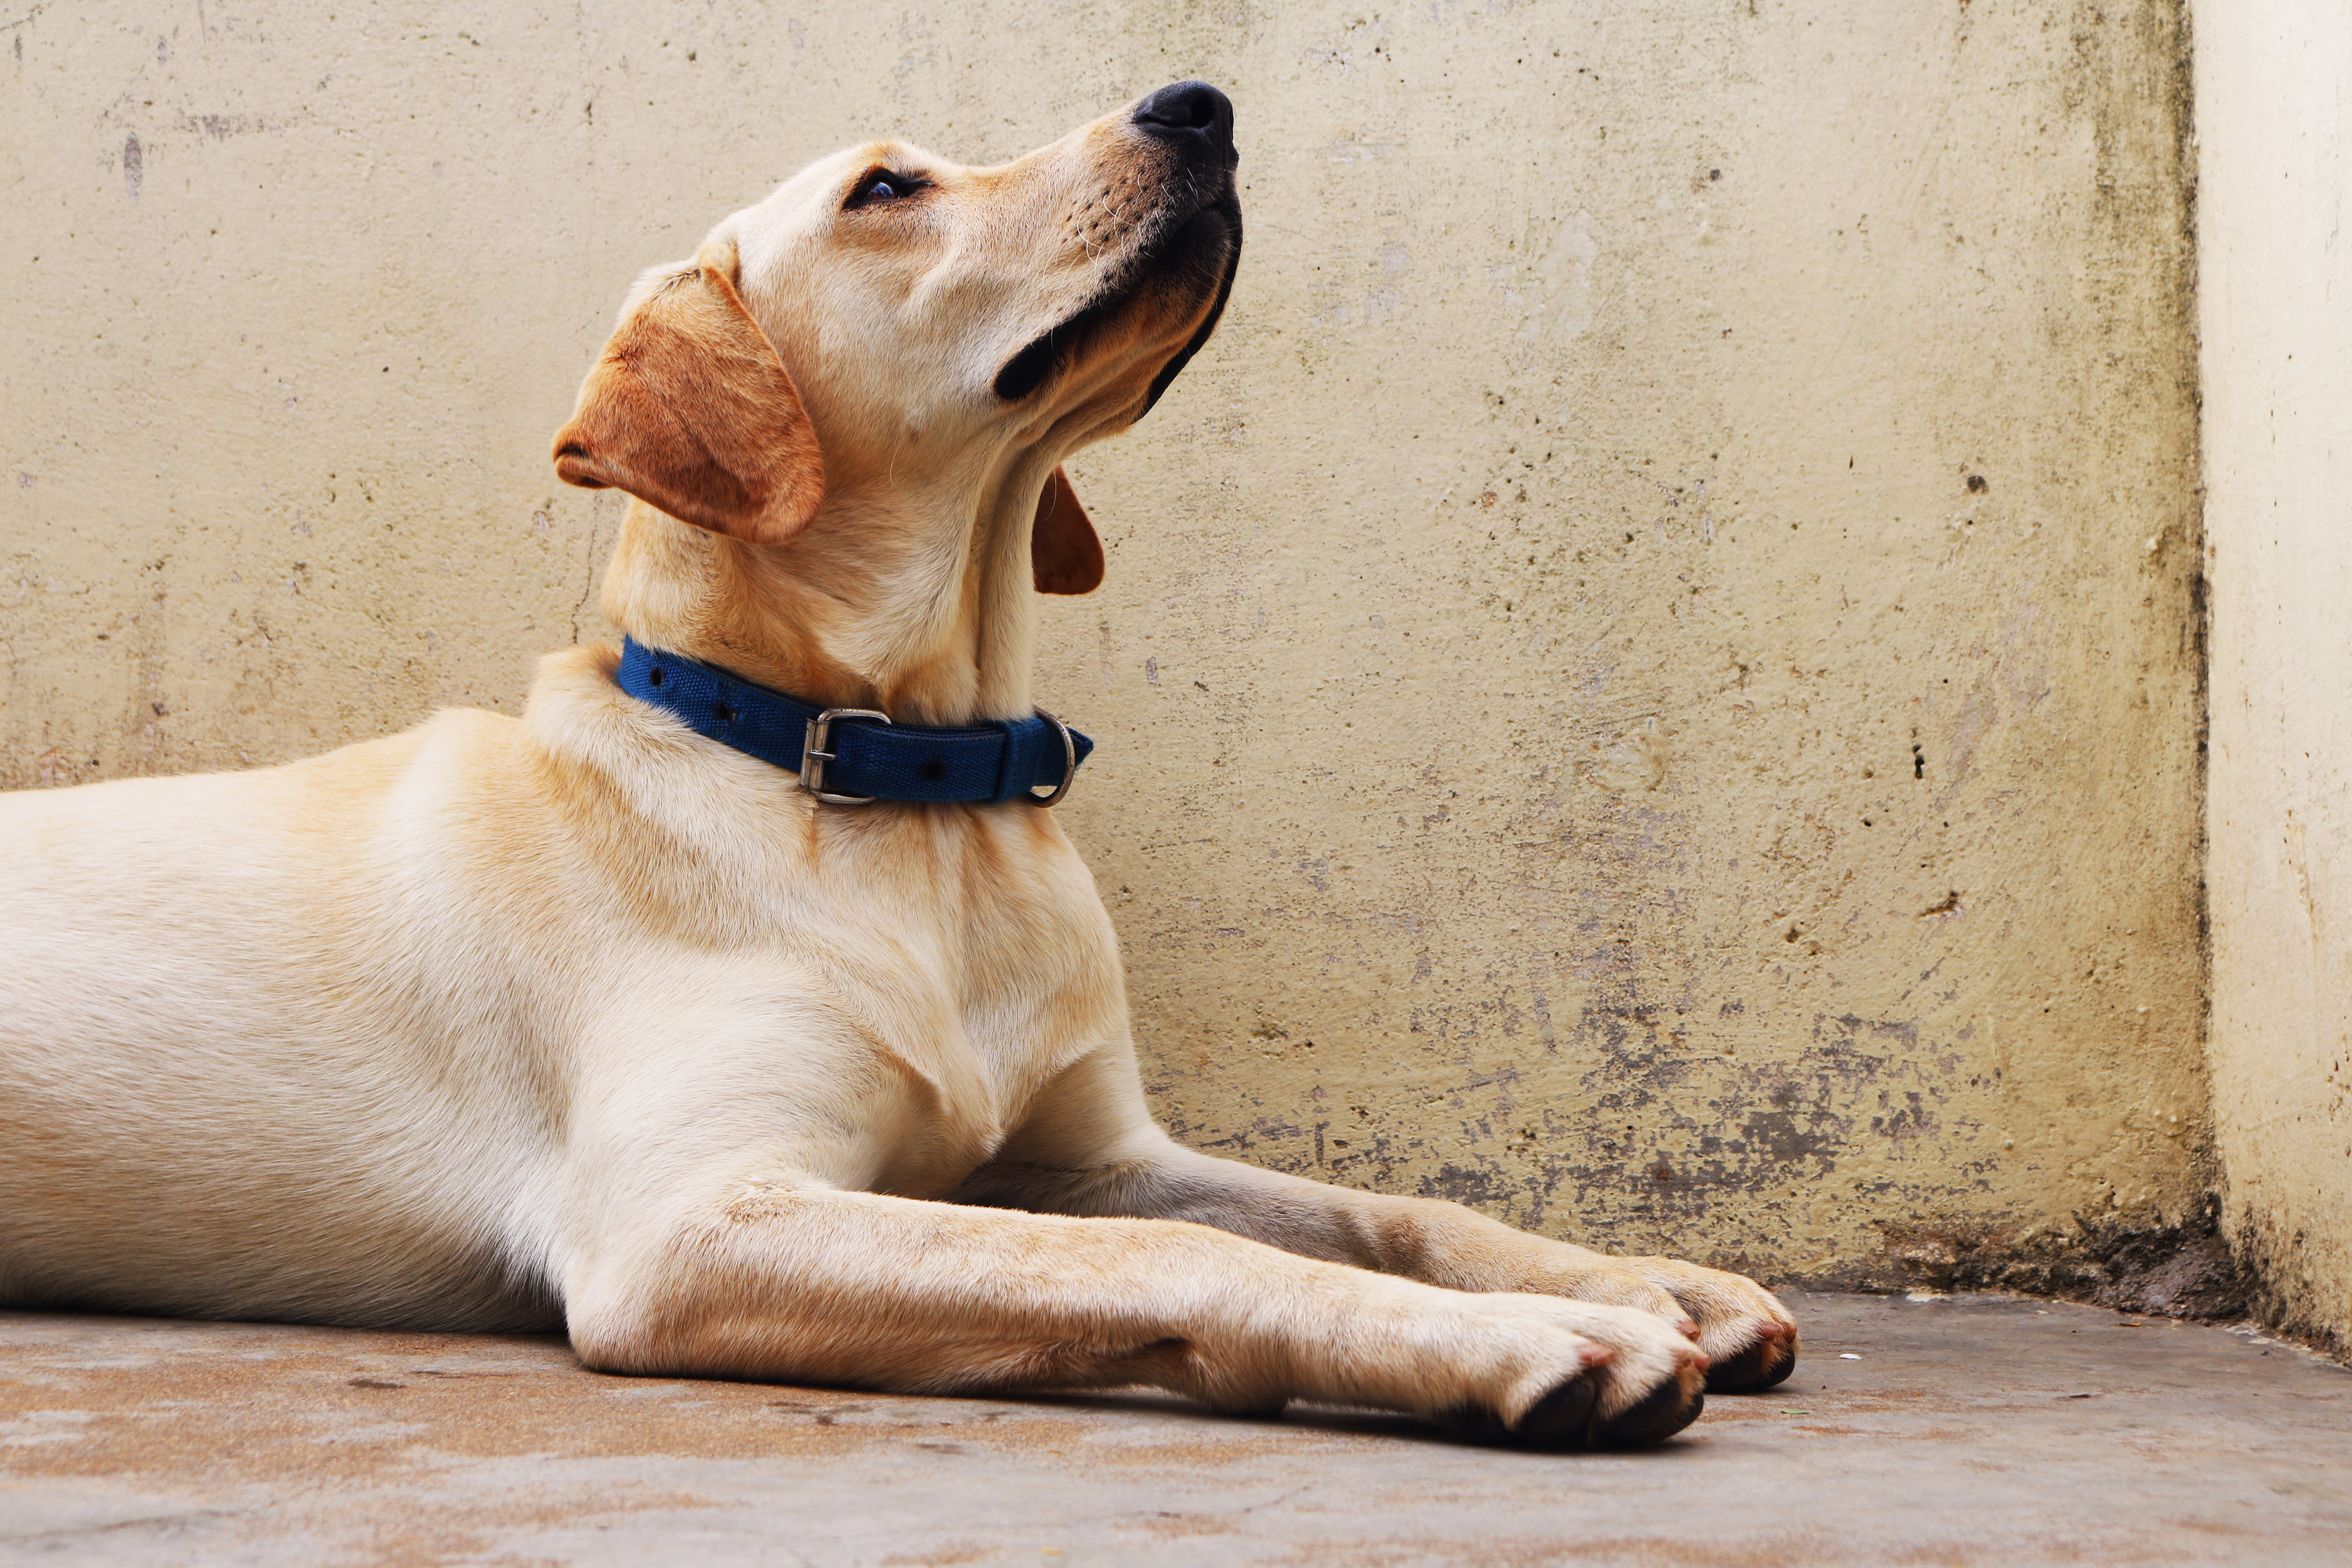
dog, canidae, mammal, dog breed, labrador retriever, retriever, carnivore, snout, sporting group, companion dog, golden retriever, fawn, beige, floor, street dog